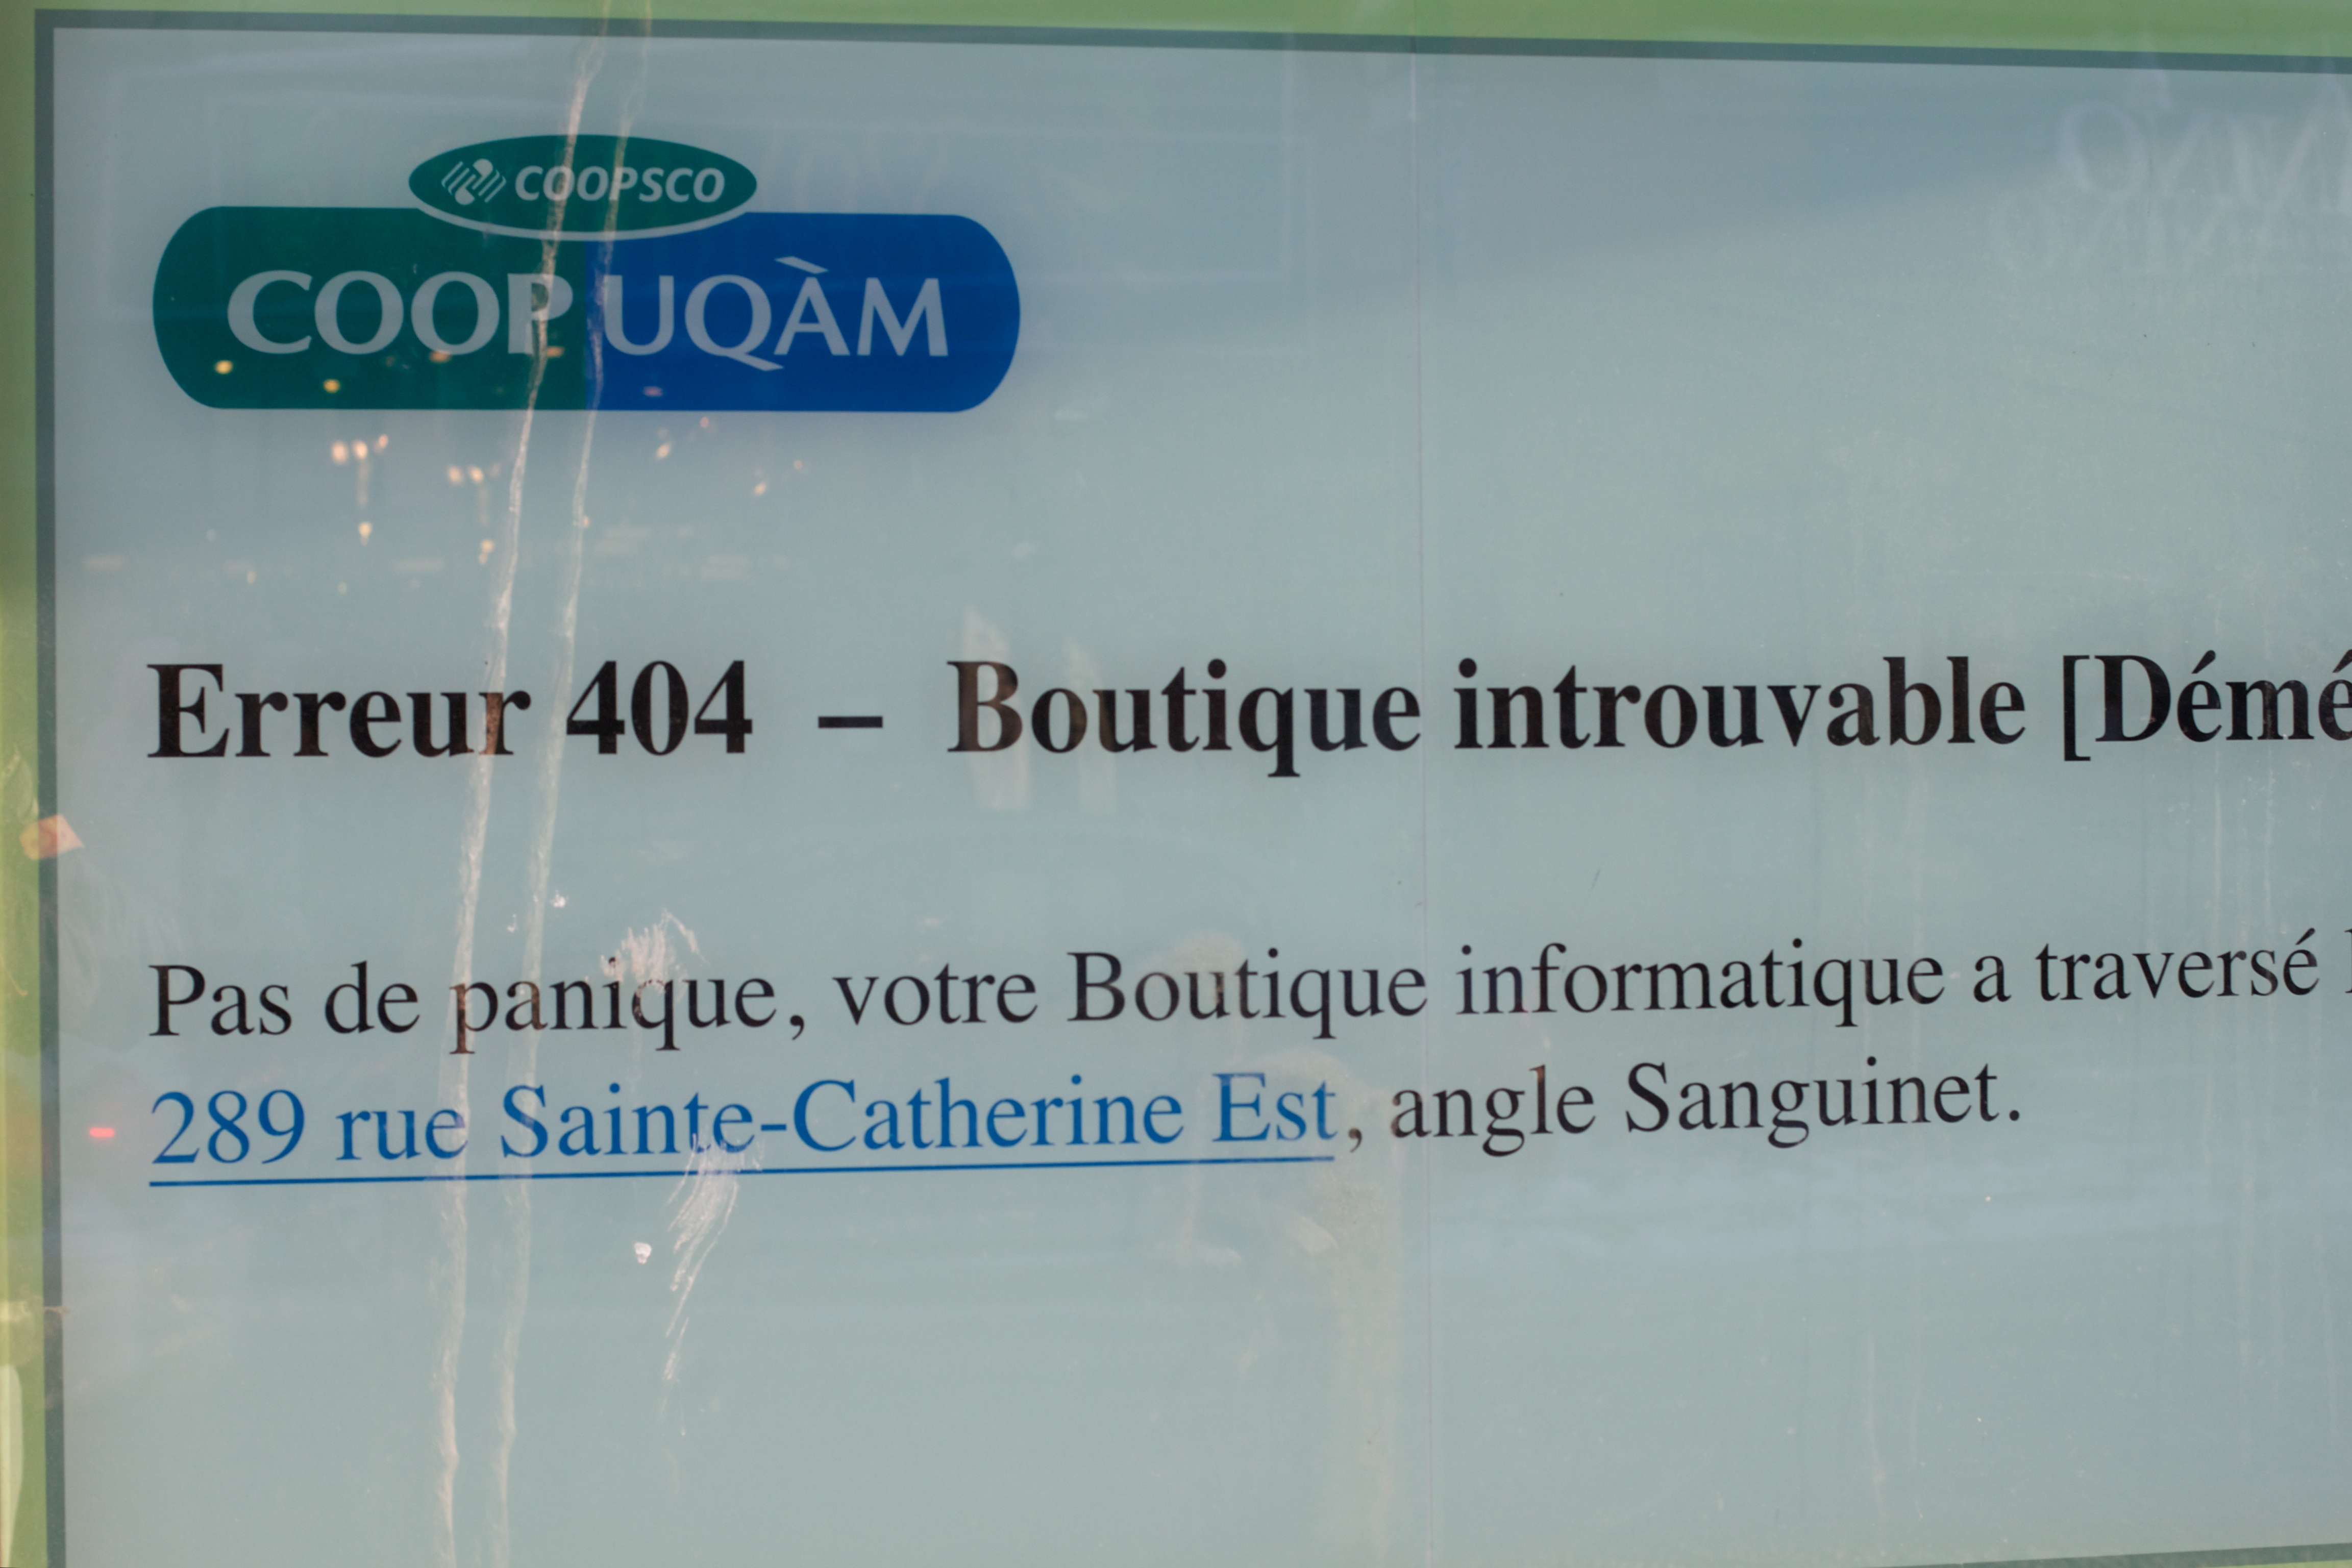
writing, advertising, banner, brand, product, text, document, presentation